Júlio Delgado

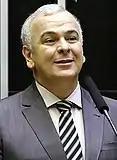
Delgado in 2021

Júlio César Delgado (born 18 November 1966) is a Brazilian politician. He was a member of the Chamber of Deputies from 1999 to 2000 and from 2003 to 2023. He is the son of .